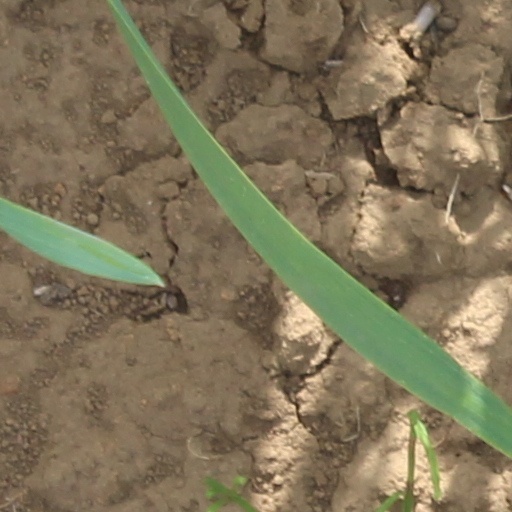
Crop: wheat